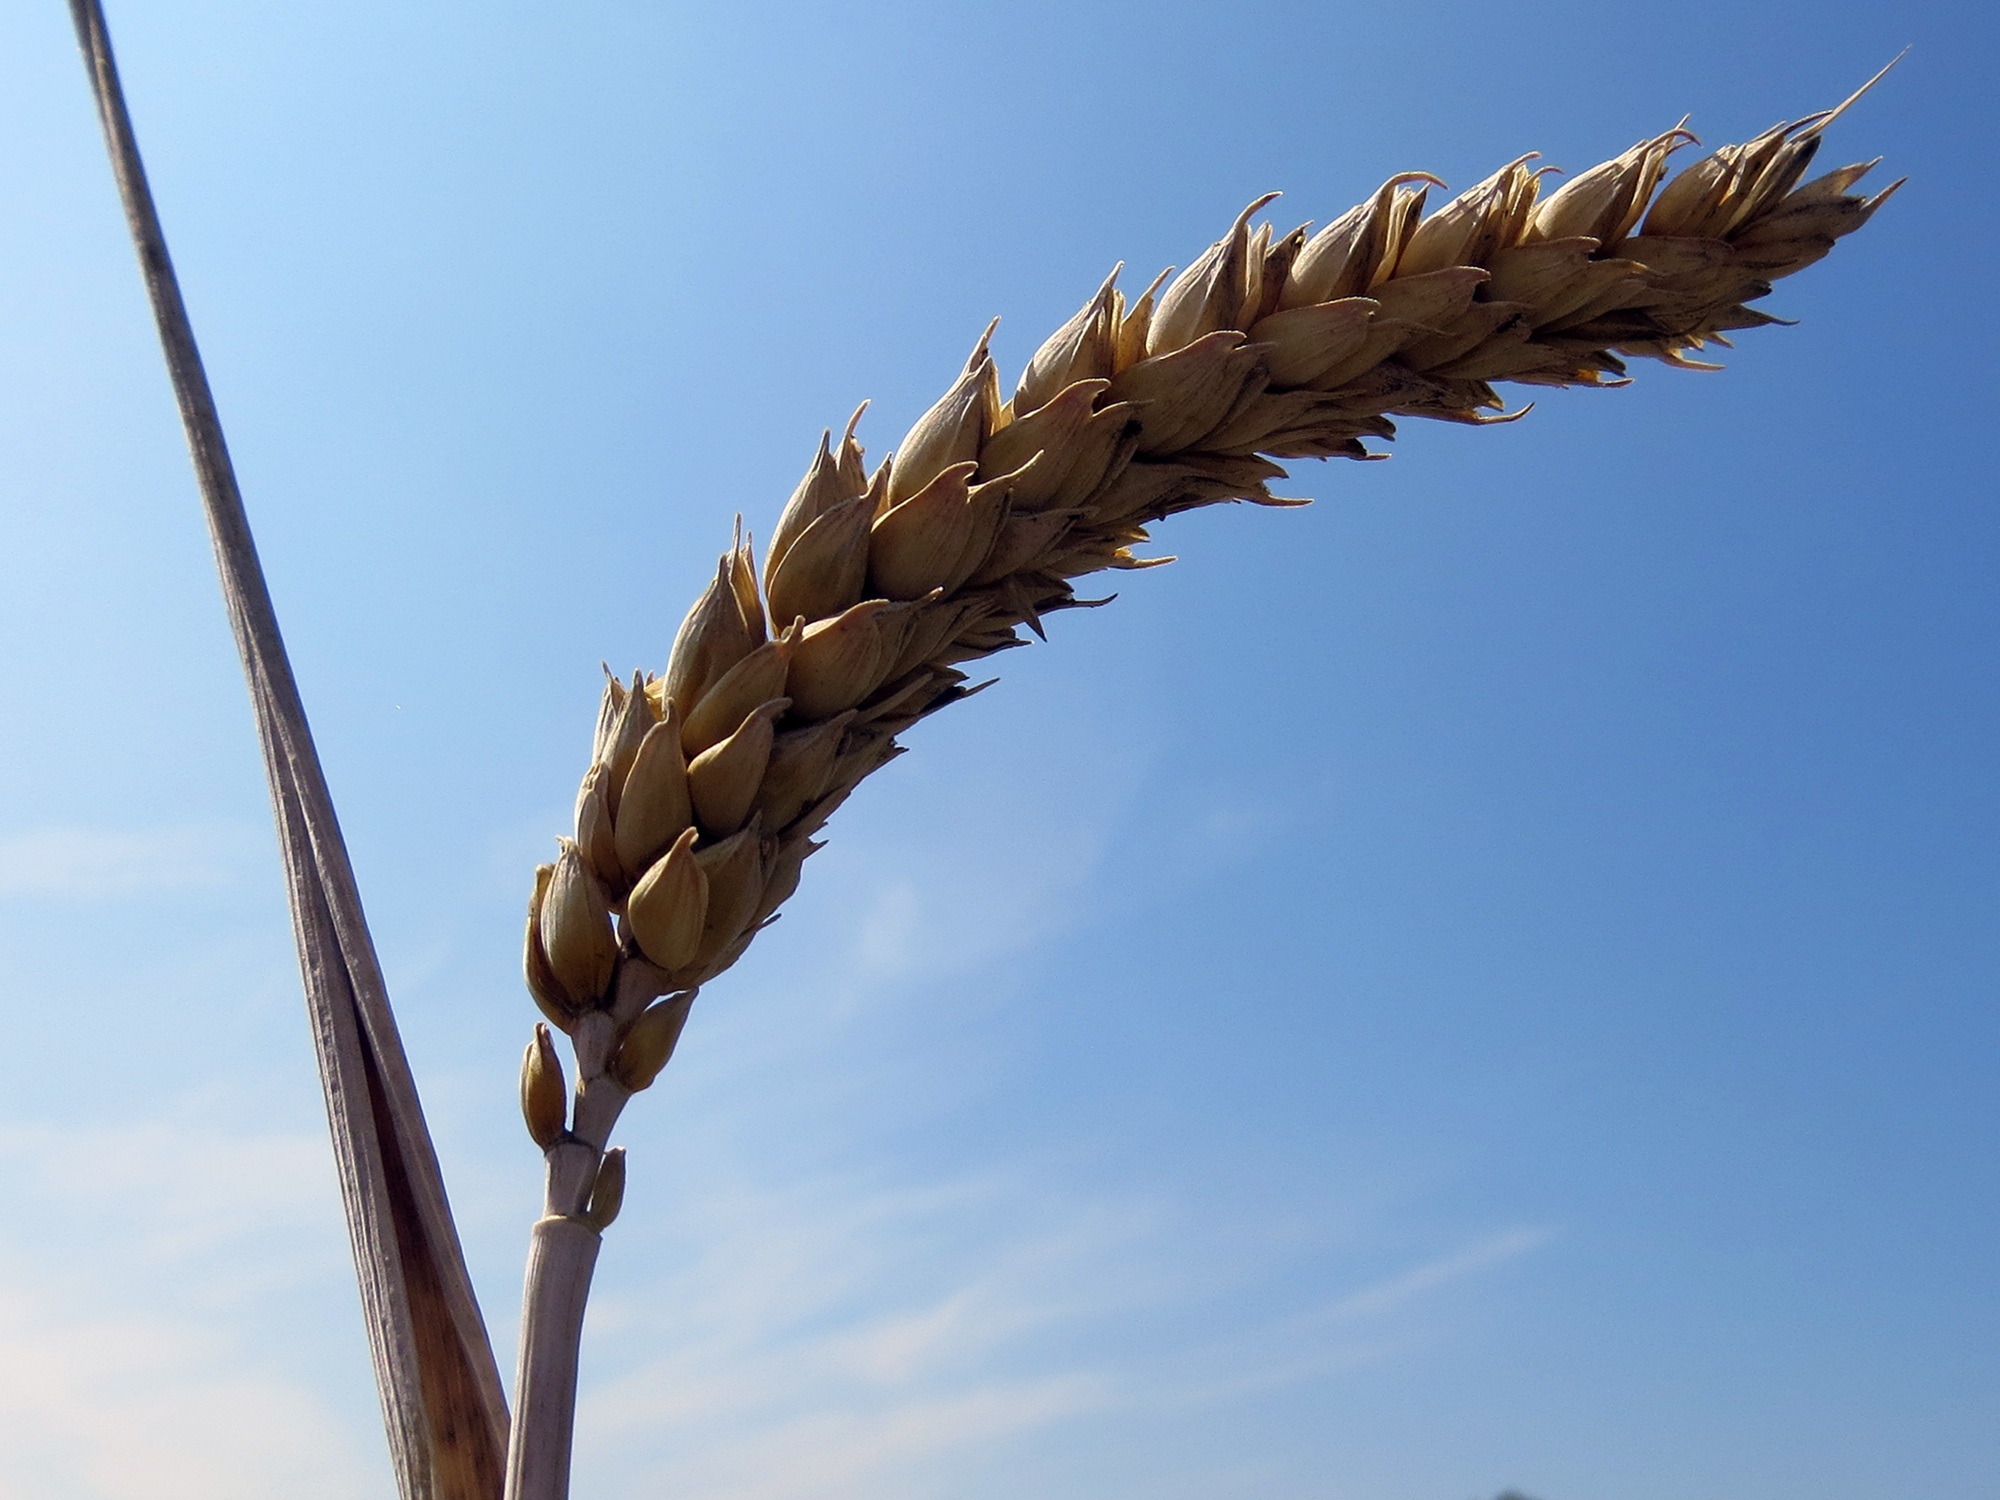
tree, nature, plant, sky, field, grain, wind, summer, food, ear, agriculture, cereals, flowering plant, grass family, atmosphere of earth, land plant, arecales